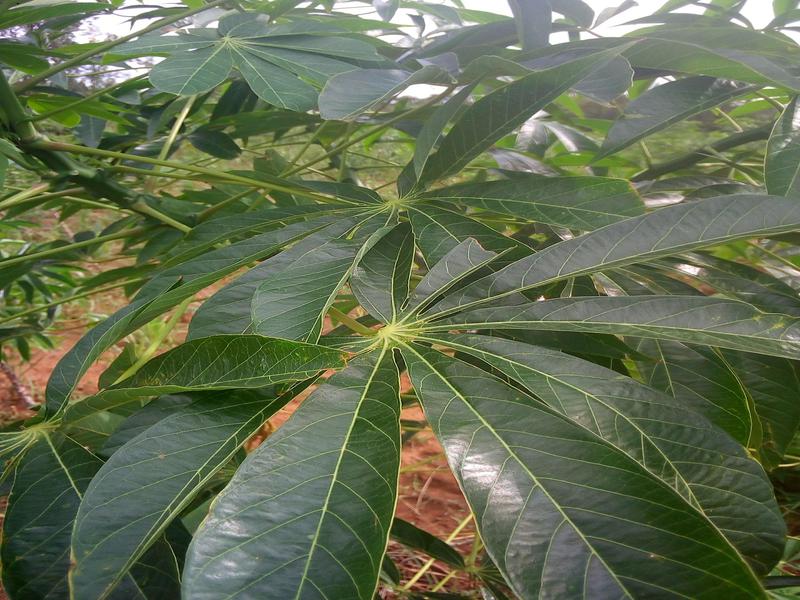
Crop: cassava
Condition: healthy